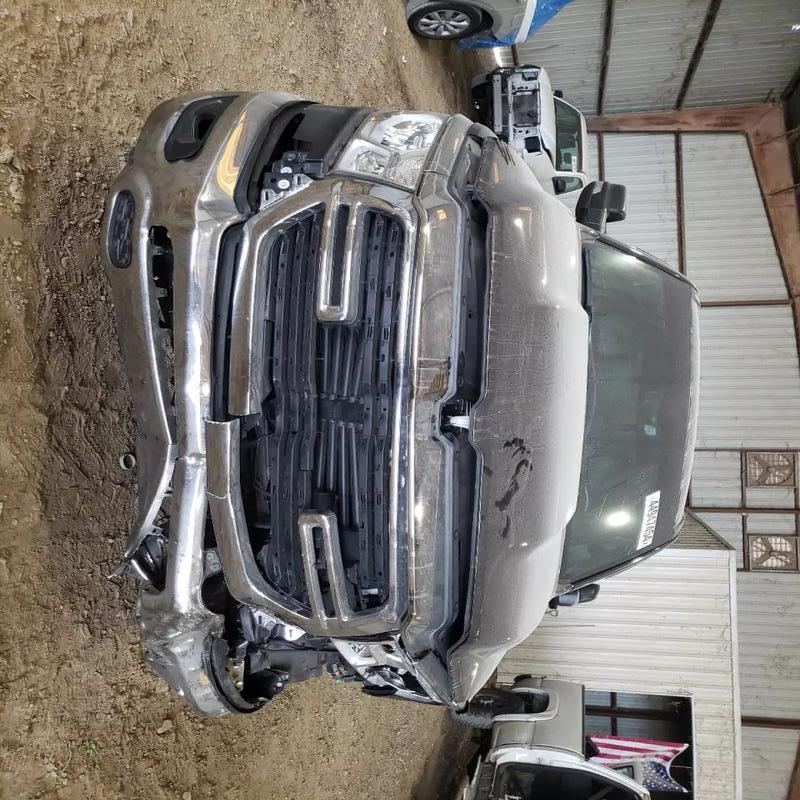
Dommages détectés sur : plaque d'immatriculation avant, pare-choc avant, feu avant gauche, capot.
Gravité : majeur